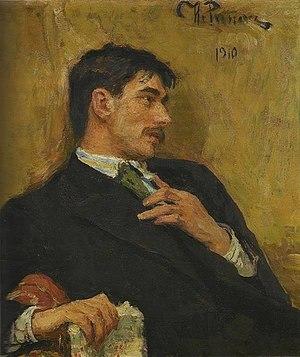
Korneï Ivanovitch Tchoukovski, né Nikolaï Vassilievitch Korneïtchoukov le 19 mars 1882 à Saint-Pétersbourg et mort le 28 octobre 1969 à Moscou, est un journaliste, poète, critique littéraire, traducteur et professeur de littérature russe, plutôt célèbre comme auteur de poèmes pour enfants, et père du fameux Docteur Aïbolit. Il a reçu le prix Lénine en 1962 pour ses études critiques sur Nikolaï Nekrassov.